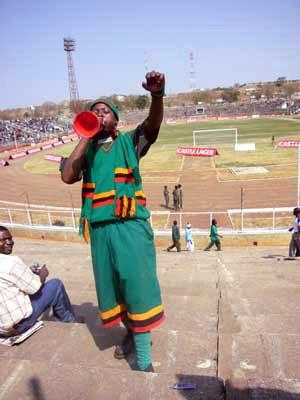
L'équipe de Zambie de football est constituée par une sélection des meilleurs joueurs zambiens sous l'égide de la Fédération de Zambie de football.